Entrapment (film)

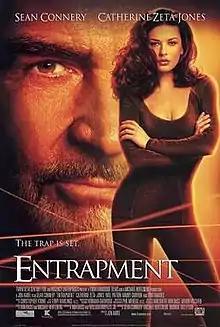
Theatrical release poster

Entrapment is a 1999 heist film directed by Jon Amiel and written by Ronald Bass. It stars Sean Connery and Catherine Zeta-Jones and includes Will Patton, Ving Rhames and Maury Chaykin. The film focuses on the relationship between an investigator and a professional thief as they attempt a heist at the turn of the millennium.